Nyasaland Volunteer Reserve

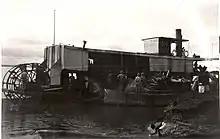
A British steamer carrying troops to Nyasaland

The NVR members competed in shooting competitions against the volunteer reserves of the British East African colonies of Kenya and Uganda. The NVR seems to have had some, perhaps informal, oversight from the King's African Rifles (KAR), the African-manned regular army regiment of British East Africa. In 1911 the KAR's inspector-general, Colonel George Thesiger, recommended that the NVR received military training and practice drills, but this was not implemented. However, the NVR was placed on a more military-style footing from 1913 when, on 24 July, former KAR officer Captain C. W. Barton was appointed adjutant and intelligence officer and, on 28 August, the post of organising secretary was abolished. One of Barton's first actions was to attempt to form a sixth section at Magomero, where A. L. Bruce Estates had donated land for a shooting range, but he was unable to find the ten recruits necessary. He succeeded in raising a section at Mlanje on 16 February 1914.